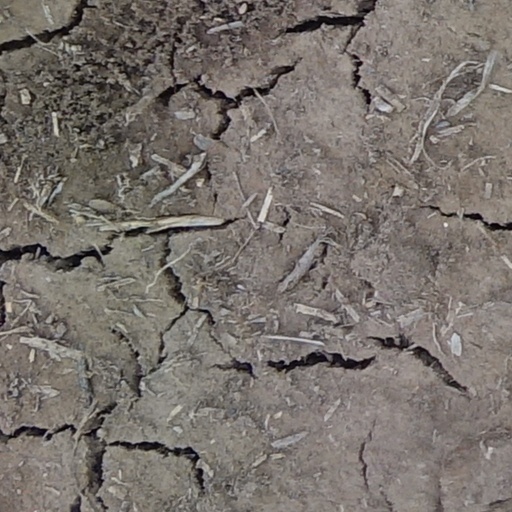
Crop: wheat